Earthchild

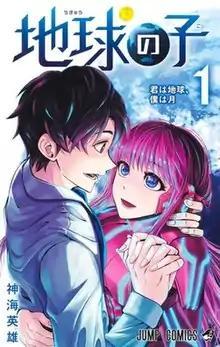
Cover of the volume

is a Japanese manga series written and illustrated by Hideo Shinkai. It was serialized in Shueisha's "Weekly Shōnen Jump" magazine from February to September 2022; as of October 2022, its chapters have been collected into three volumes.